First Baptist Church (Asheville, North Carolina)

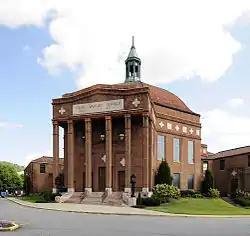
First Baptist Church, September 2012

First Baptist Church is a historic Baptist church located in Asheville, North Carolina, United States.